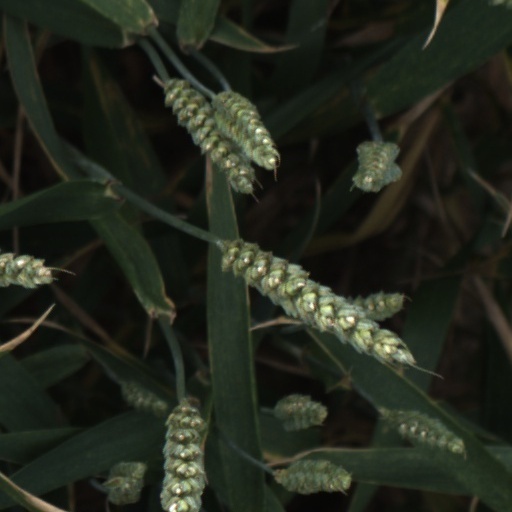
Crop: wheat